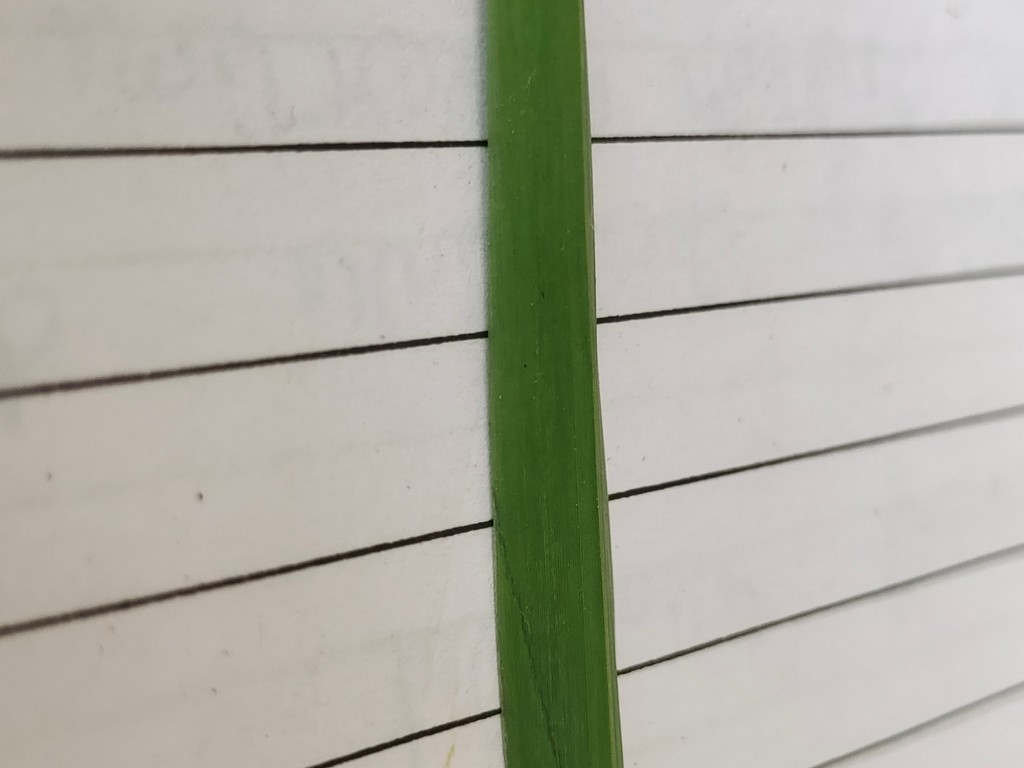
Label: Healthy